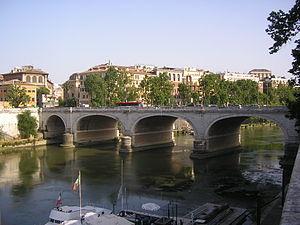
Les ponts de Rome furent lancés un à un sur le Tibre, sitôt que les Romains se furent rendus maîtres de manière stable de l’ensemble des deux rives. Jusque-là, on n’avait pas jugé convenable de construire des ponts qui auraient pu être utilisés par des ennemis potentiels pour envahir la ville.
Le Pont Cavour est un pont de Rome, sur le Tibre. Il relie la piazza del Porto di Ripetta au quai des Mellini, dans le Campo Marzio et le rione de Prati. Il relie également la zone autour de la Piazza Cavour au secteur situé près de l'Ara Pacis dans le Campus Martius.
Rome /ʁɔm/ est la capitale de l'Italie. Située au centre-ouest de la péninsule italienne, près de la mer Tyrrhénienne, elle est également la capitale de la région du Latium, et fut celle de l'Empire romain durant 357 ans. En 2019, elle compte 2 844 395 habitants établis sur 1 285 km², ce qui fait d'elle la commune la plus peuplée d'Italie et la troisième plus étendue d'Europe après Moscou et Londres. Son aire urbaine recense 4 356 403 habitants en 2016. Elle présente en outre la particularité de contenir un État enclavé dans son territoire : la cité-État du Vatican, dont le pape est le souverain. C'est le seul exemple existant d'un État à l'intérieur d'une ville.